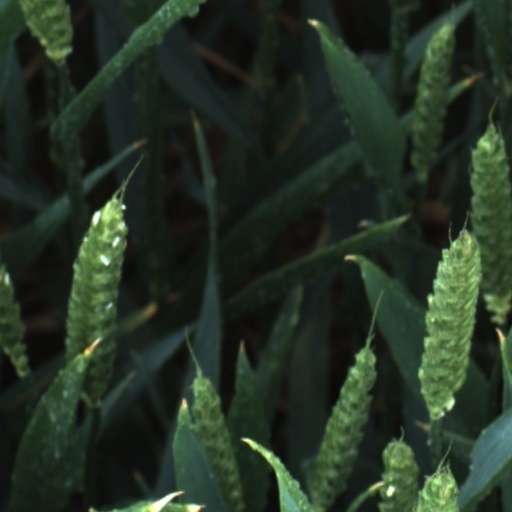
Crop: wheat